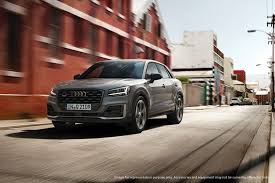
Label: noambulance